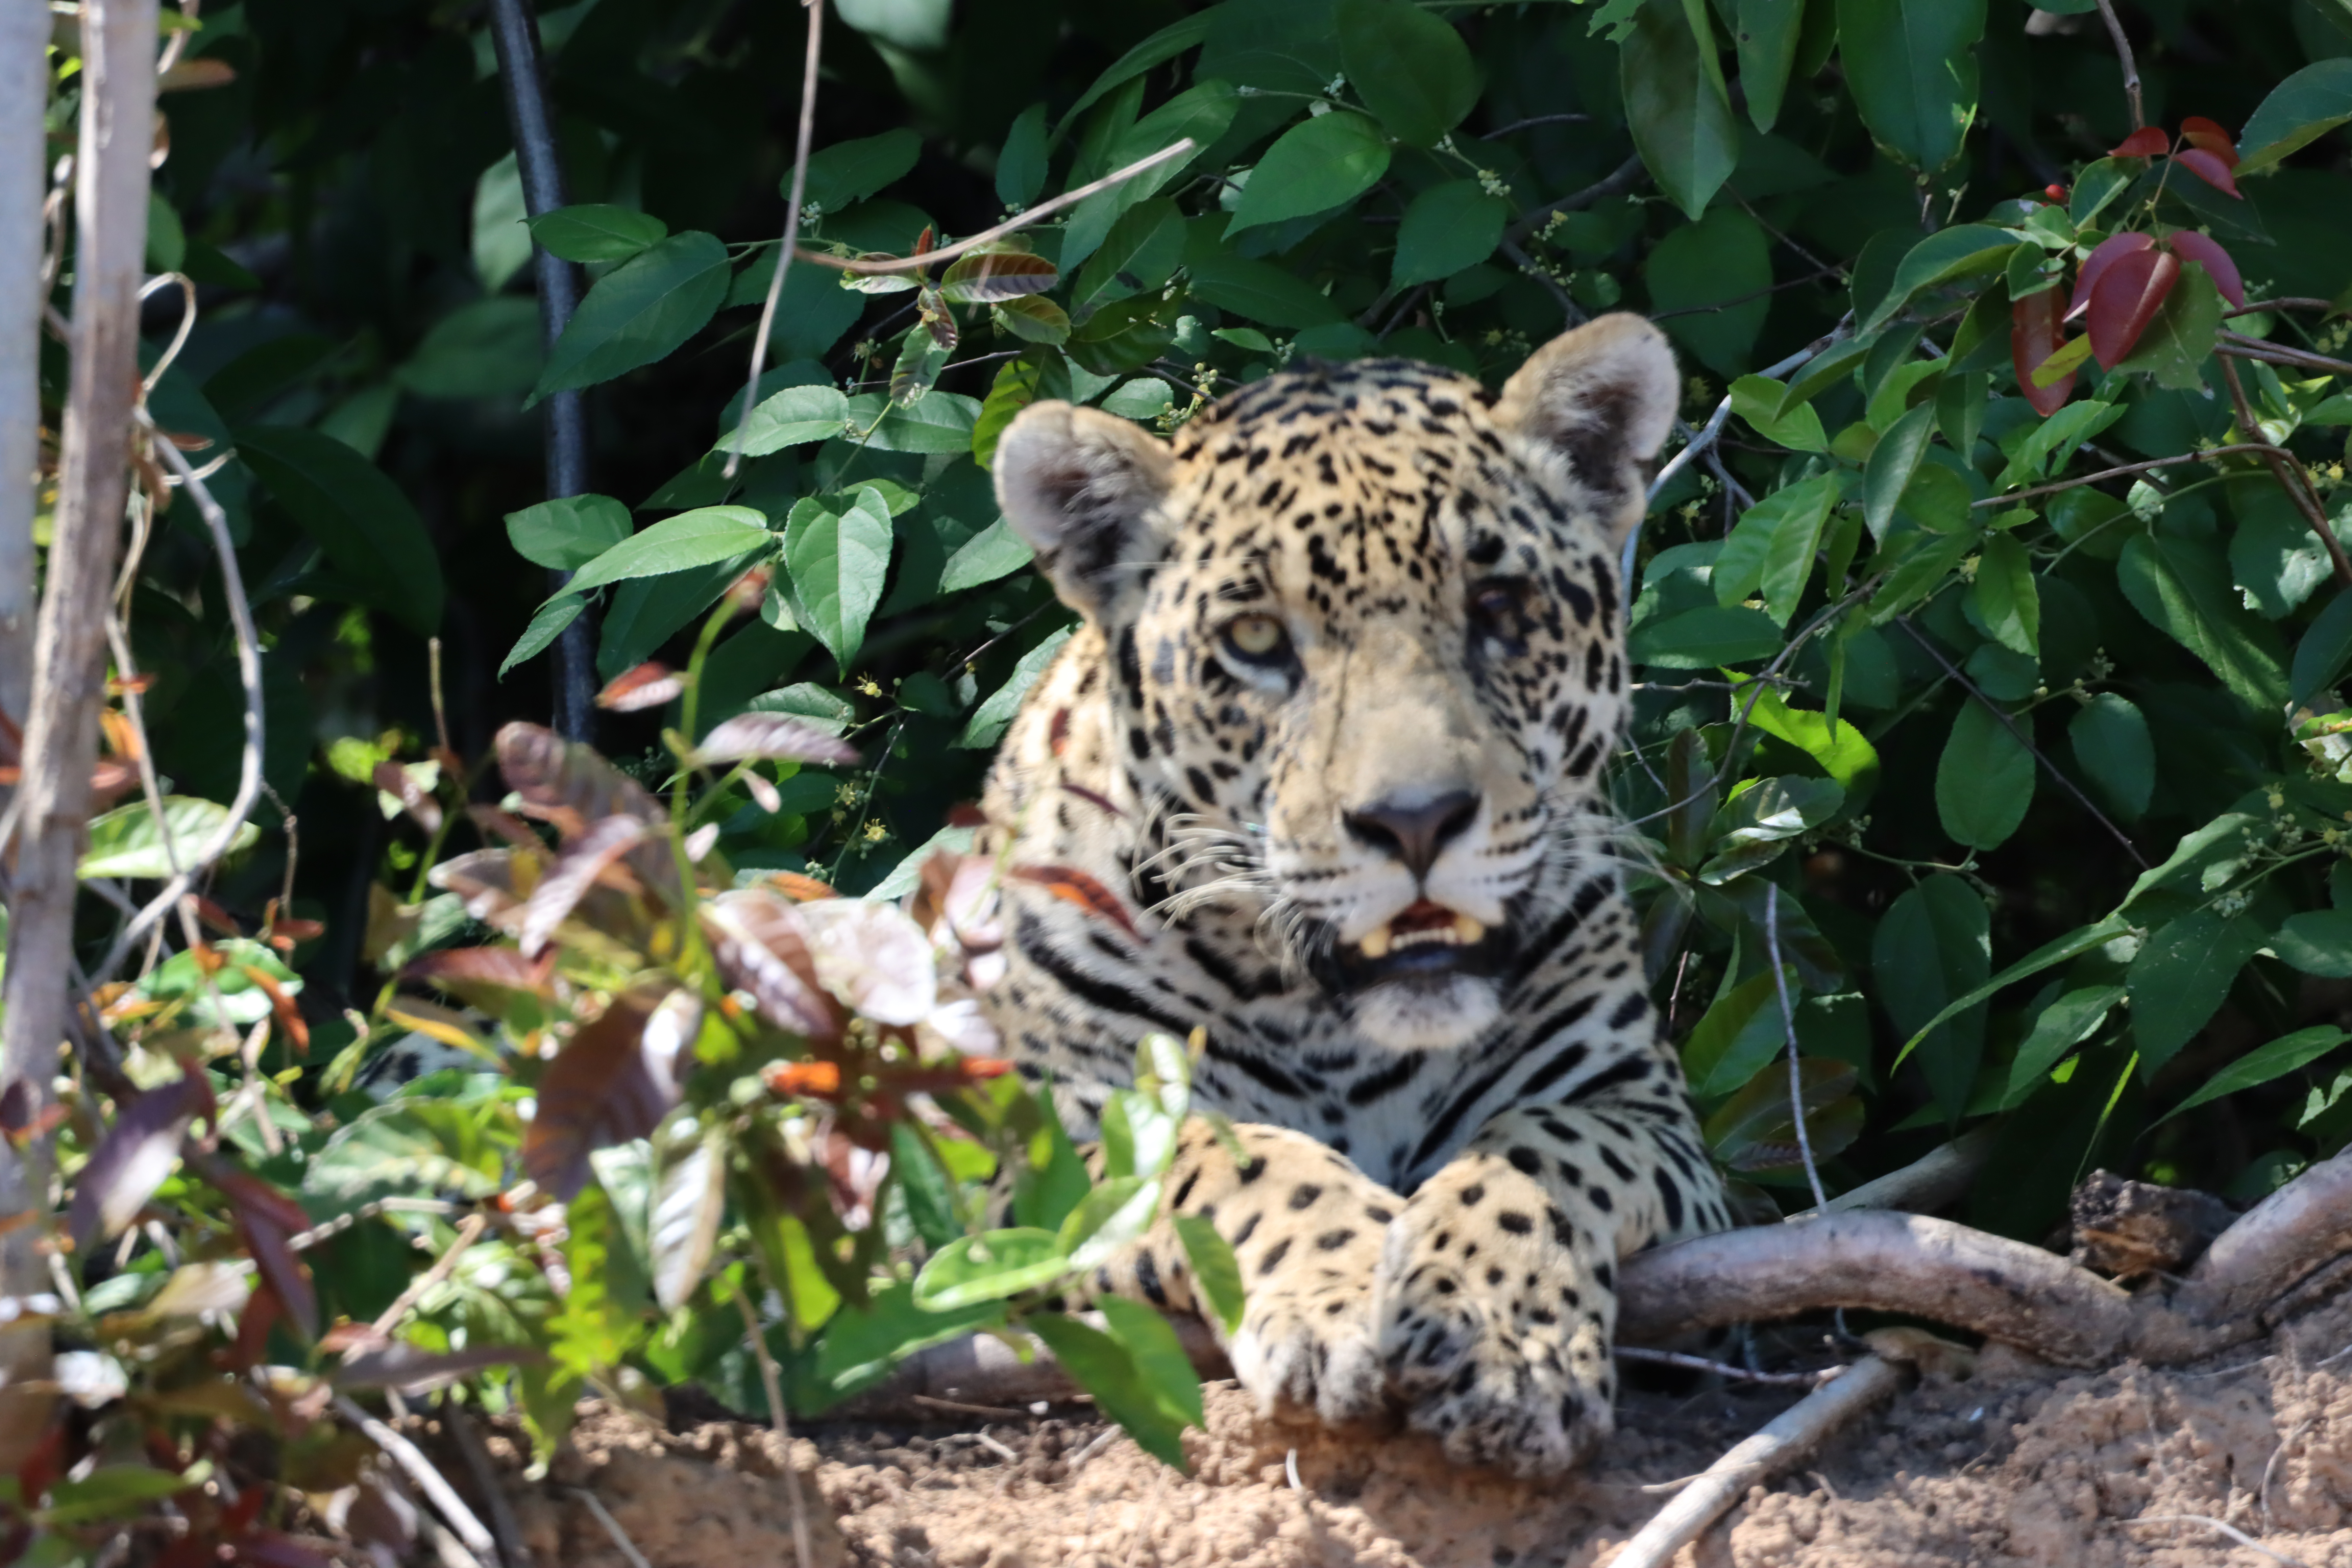
Jaguar: Lua